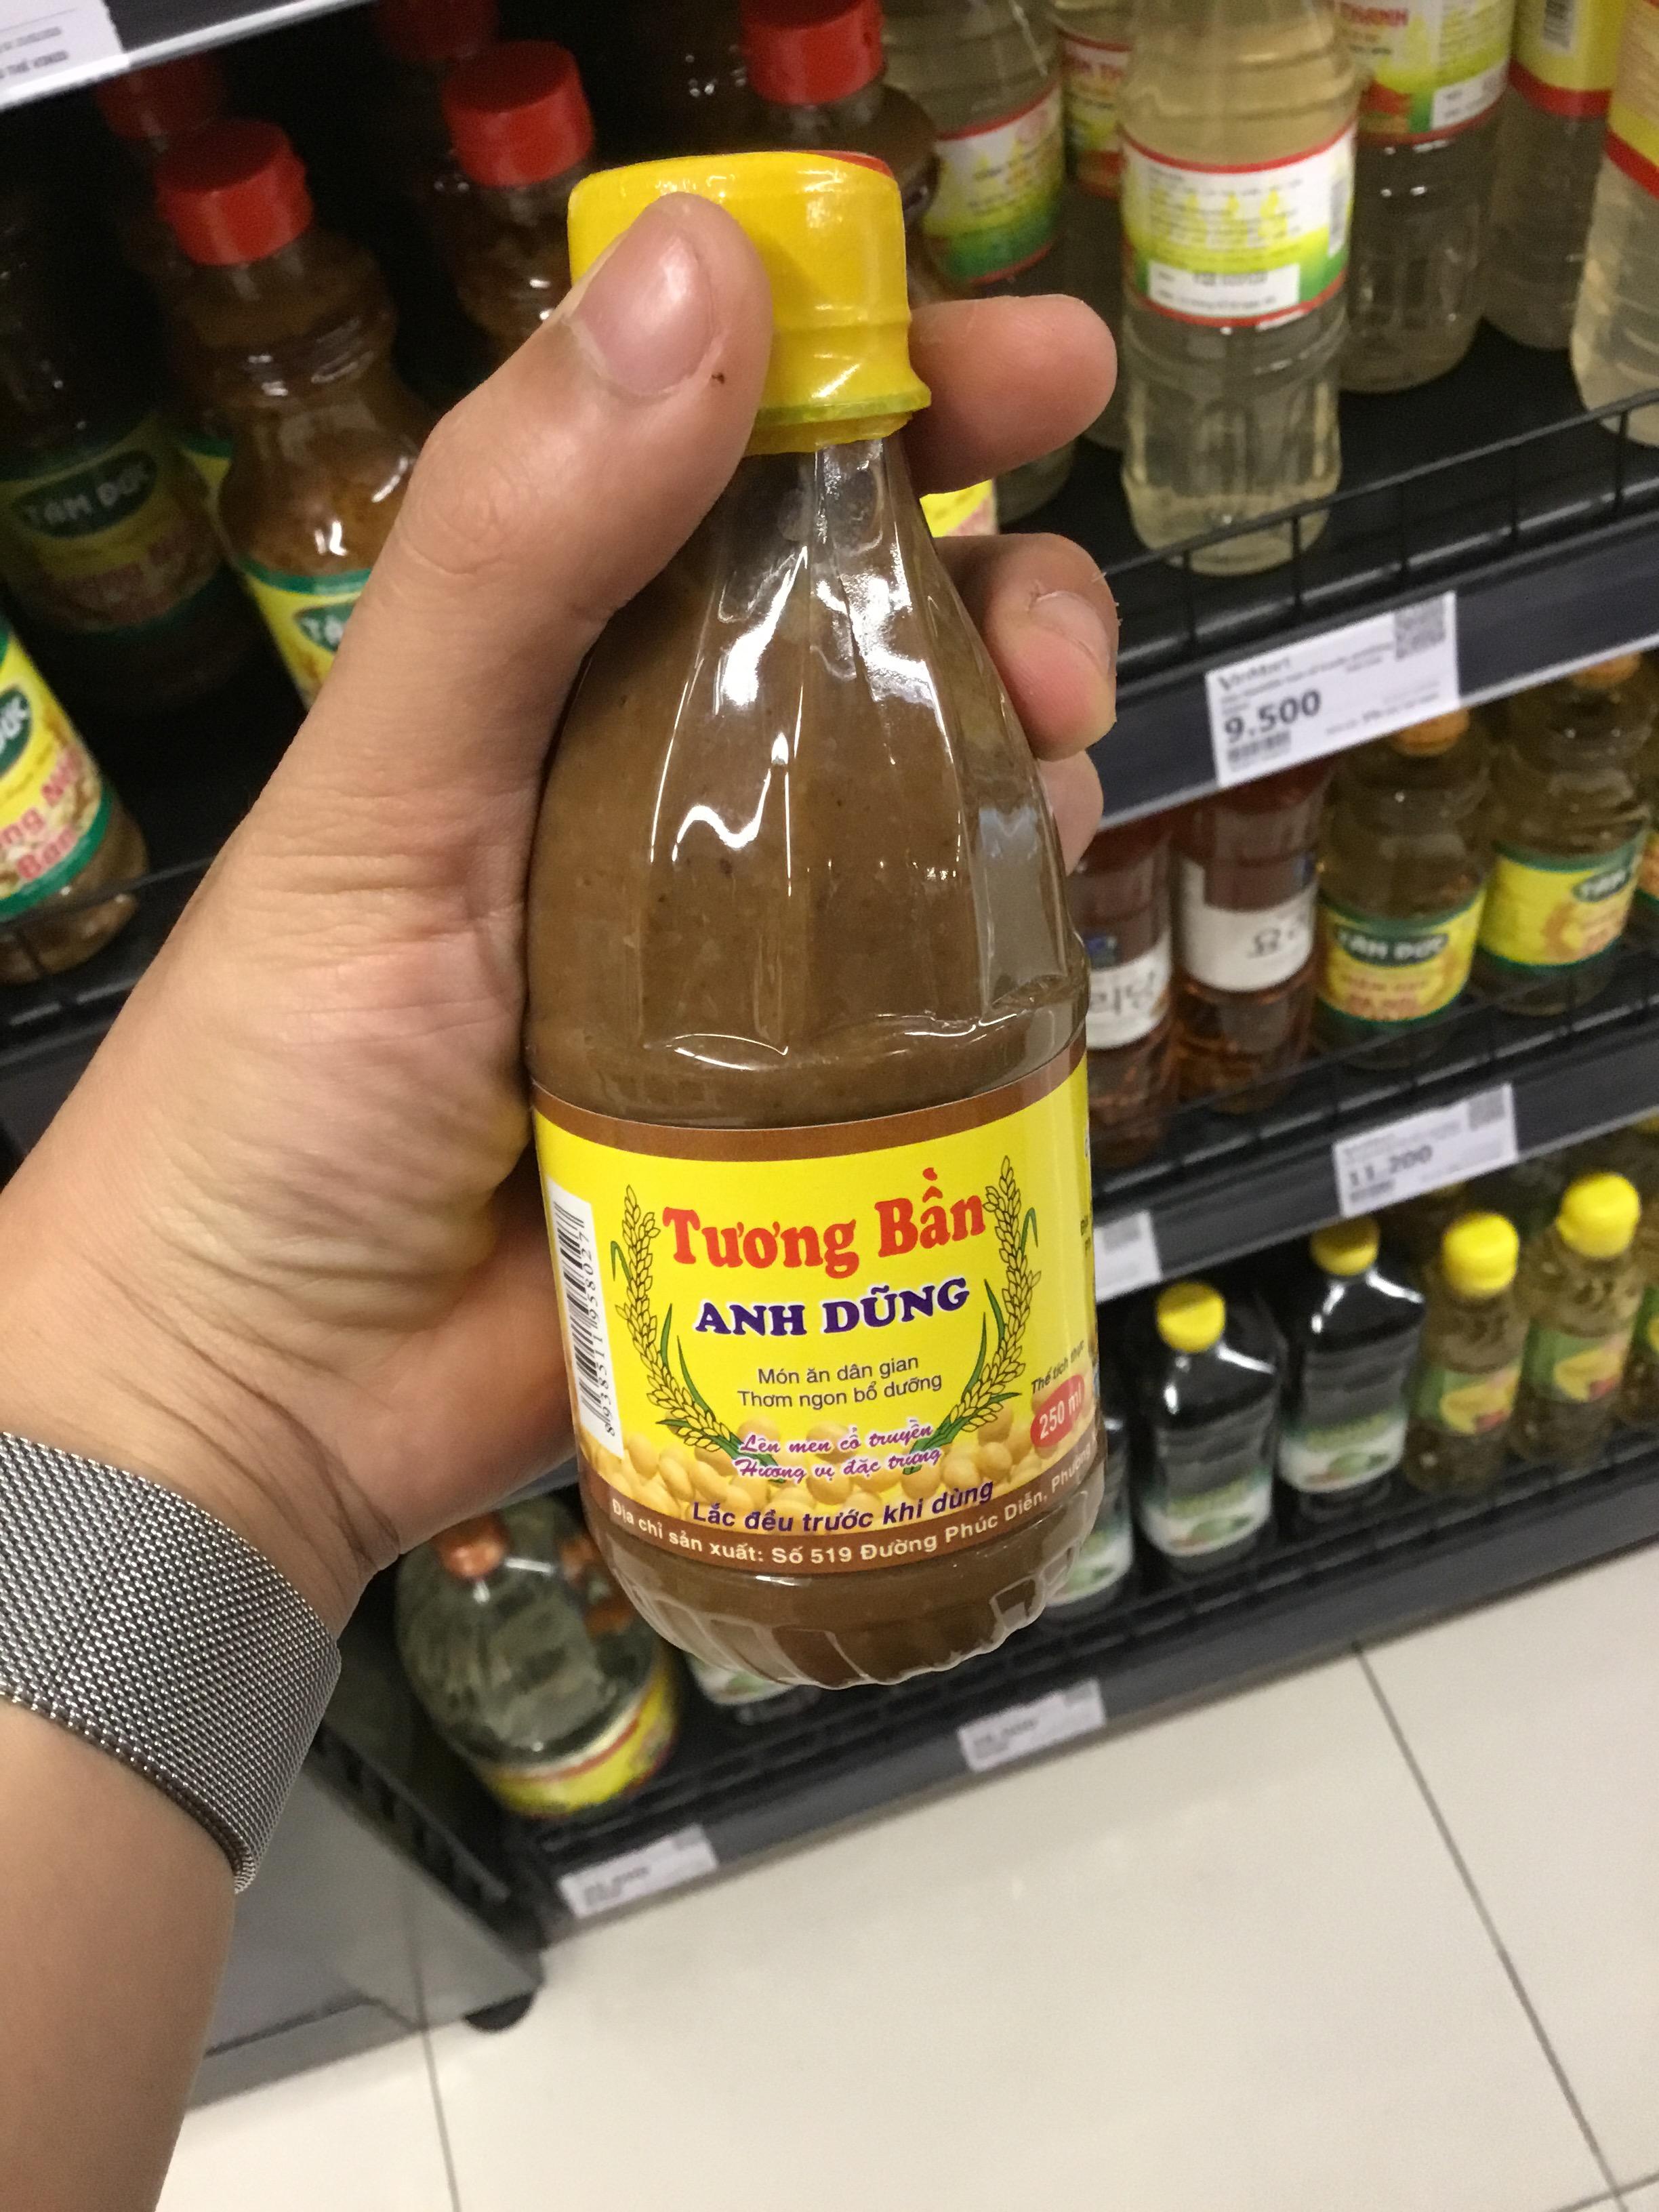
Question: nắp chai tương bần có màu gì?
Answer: màu vàng